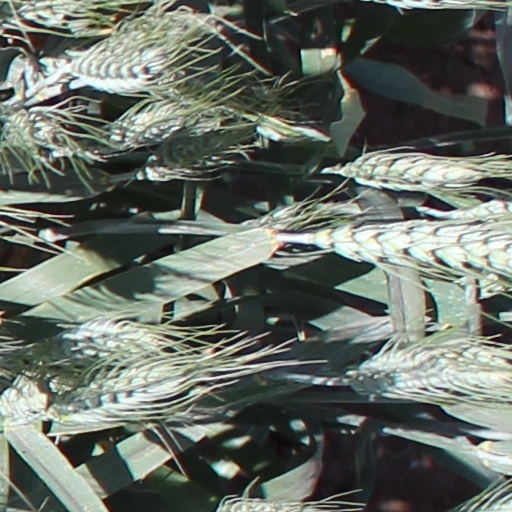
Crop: wheat